Ynglinga saga

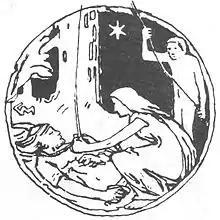
Murder of Agne, by Gerhard Munthe

There he marries Skjalv, who begs him to make a funeral feast to commemorate her father. Agne gets very drunk during the feast and falls asleep in a tent under a high tree, while wearing a golden ornament around his neck - the legacy of king Visbur. Froste's daughter fastens a noose under the ornament and lets her men hang Agne on a branch of that tree. Skjalv sails away after murdering her husband and Agne is buried at that place, which is called Agnefet afterwards.